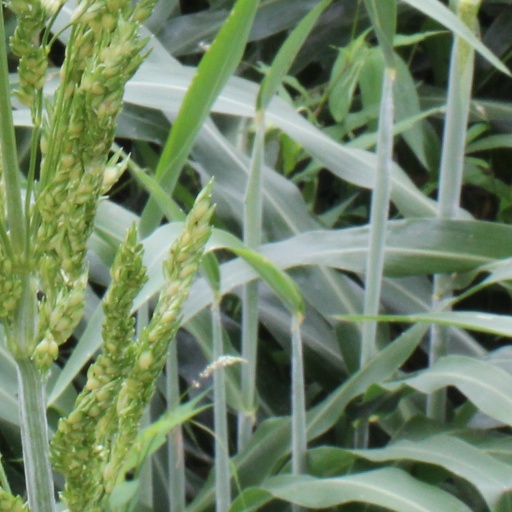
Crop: sorghum